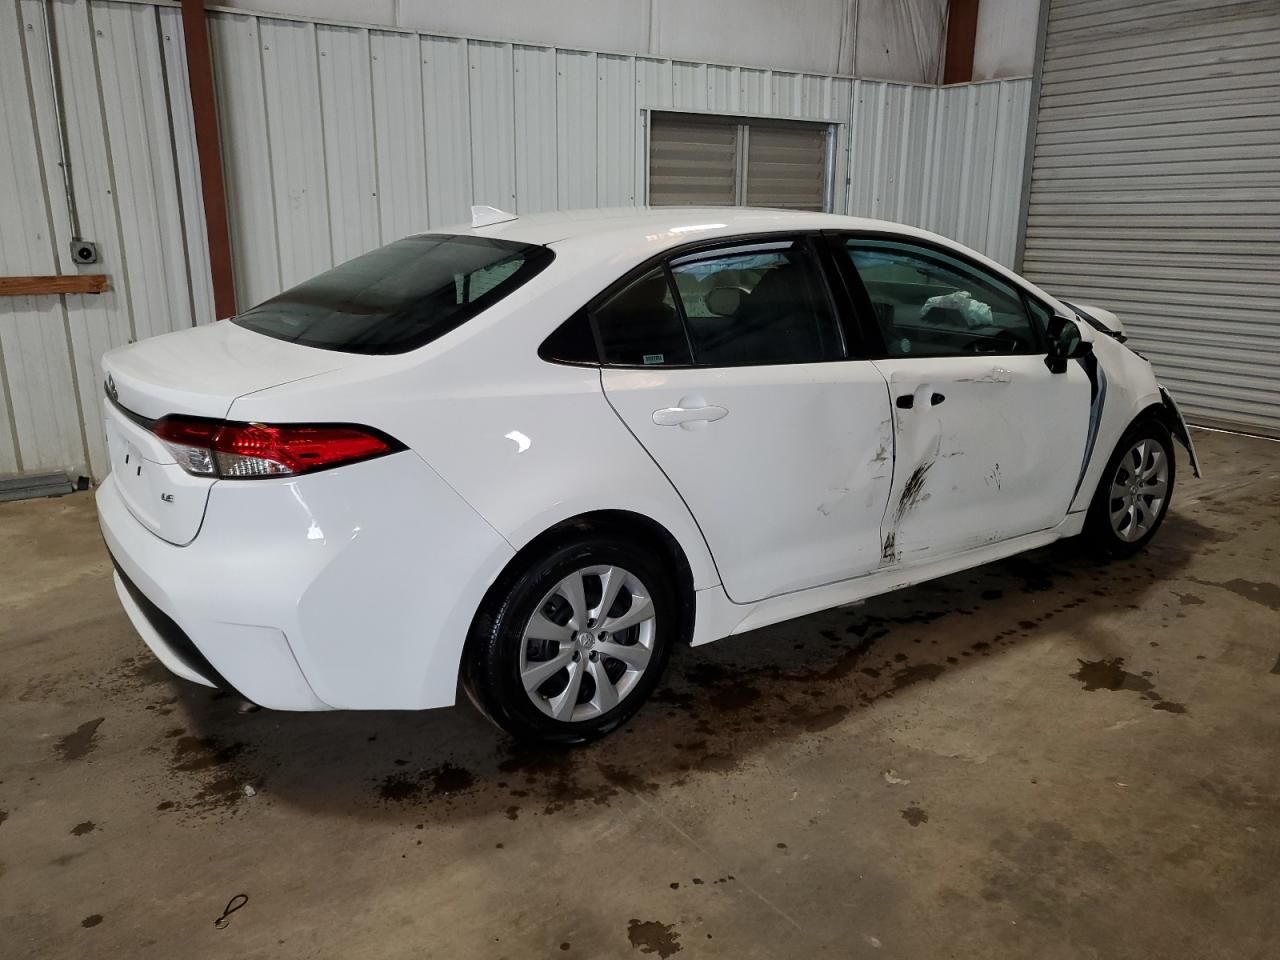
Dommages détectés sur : pare-choc avant, feu avant droit, capot, aile avant droite, porte avant droite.
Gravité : majeur